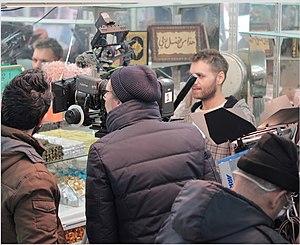
Benjamin Loyauté and is crew filming, Lebanon, 2016.
Benjamin Loyauté, né en 1979 en Normandie, est un artiste français plasticien, vidéaste et historien du design.